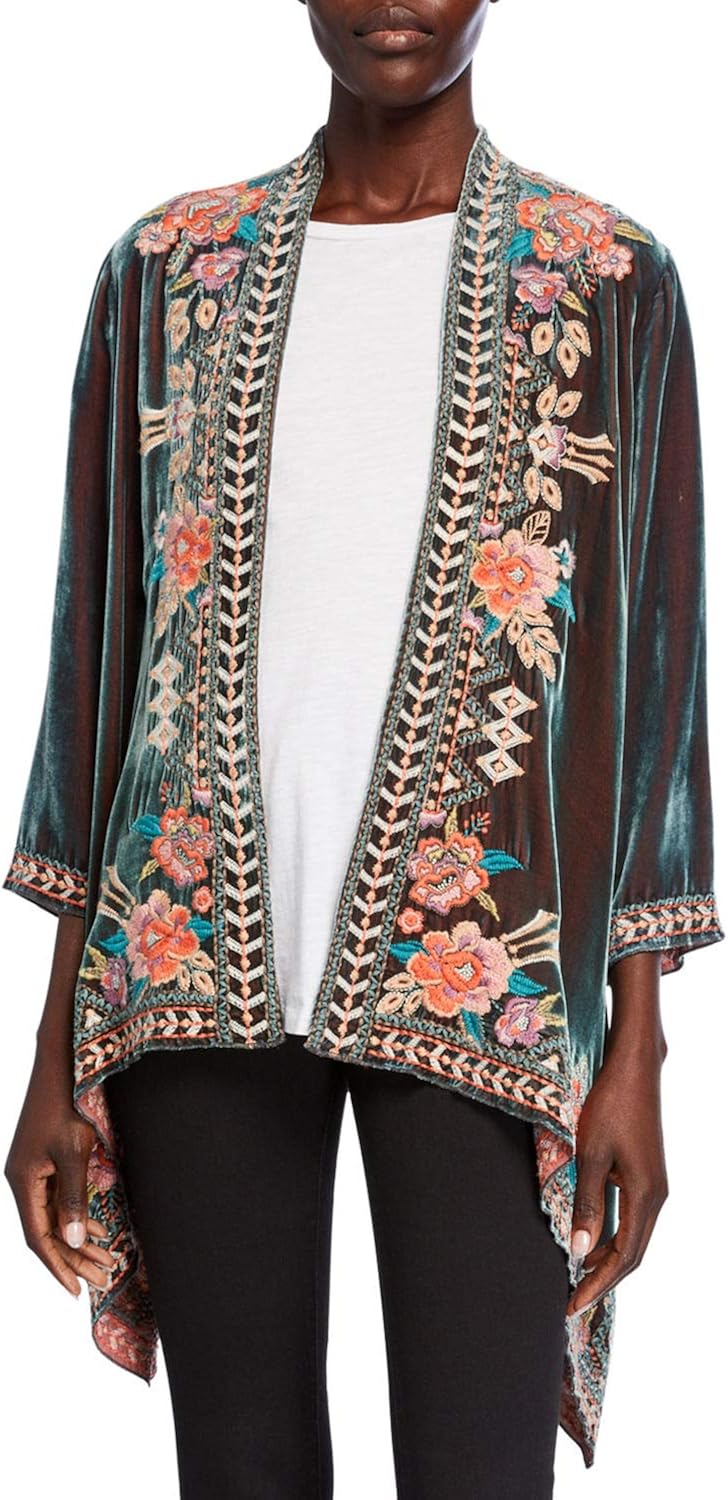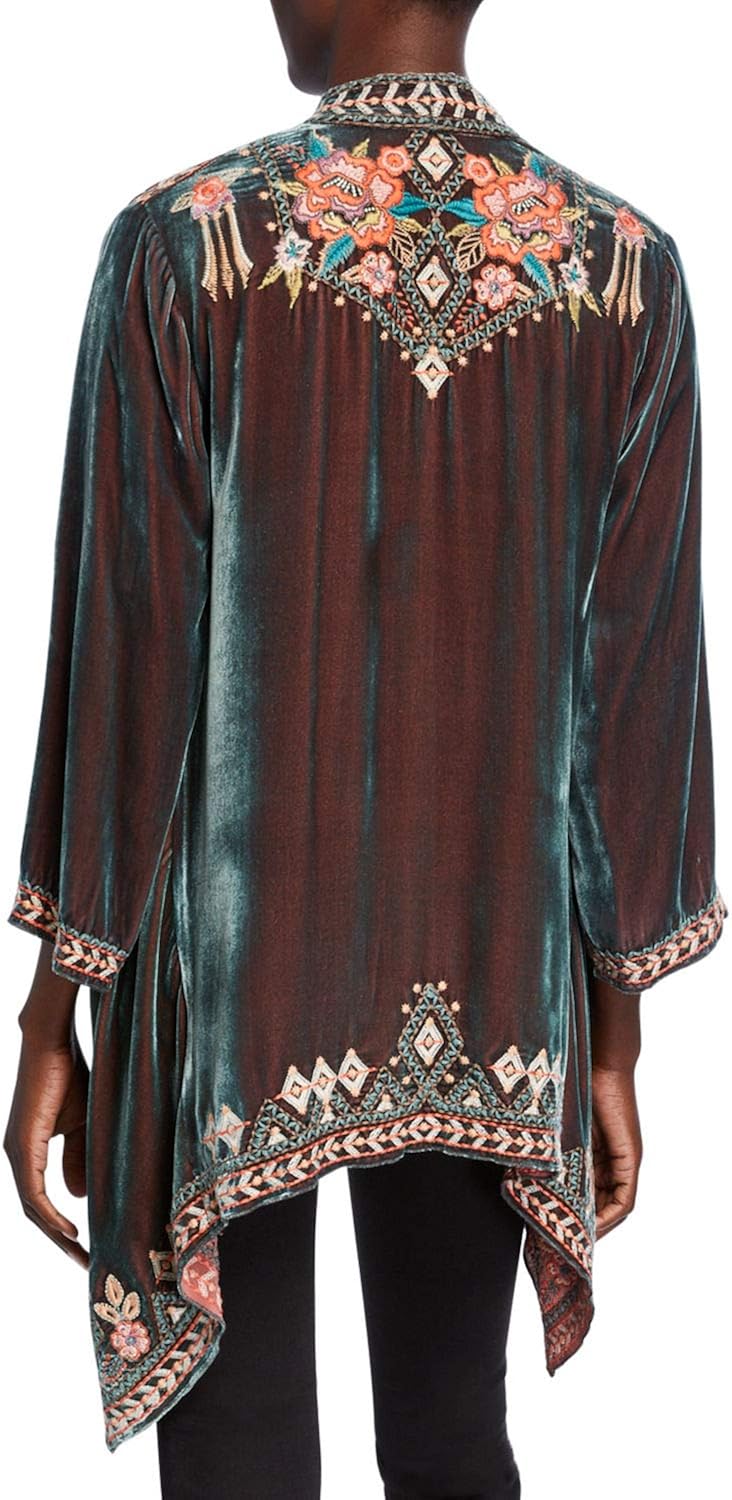
JWLA By Johnny Was Women's Velvet Draped Cardigan
Category: AMAZON FASHION
JWLA by Johnny Was "maeve" Floral embroidery velvet draped cardigan
Features: 82% Rayon, 18% Silk | Imported | No Closure closure | Machine Wash | JWLA by Johnny Was | True to size